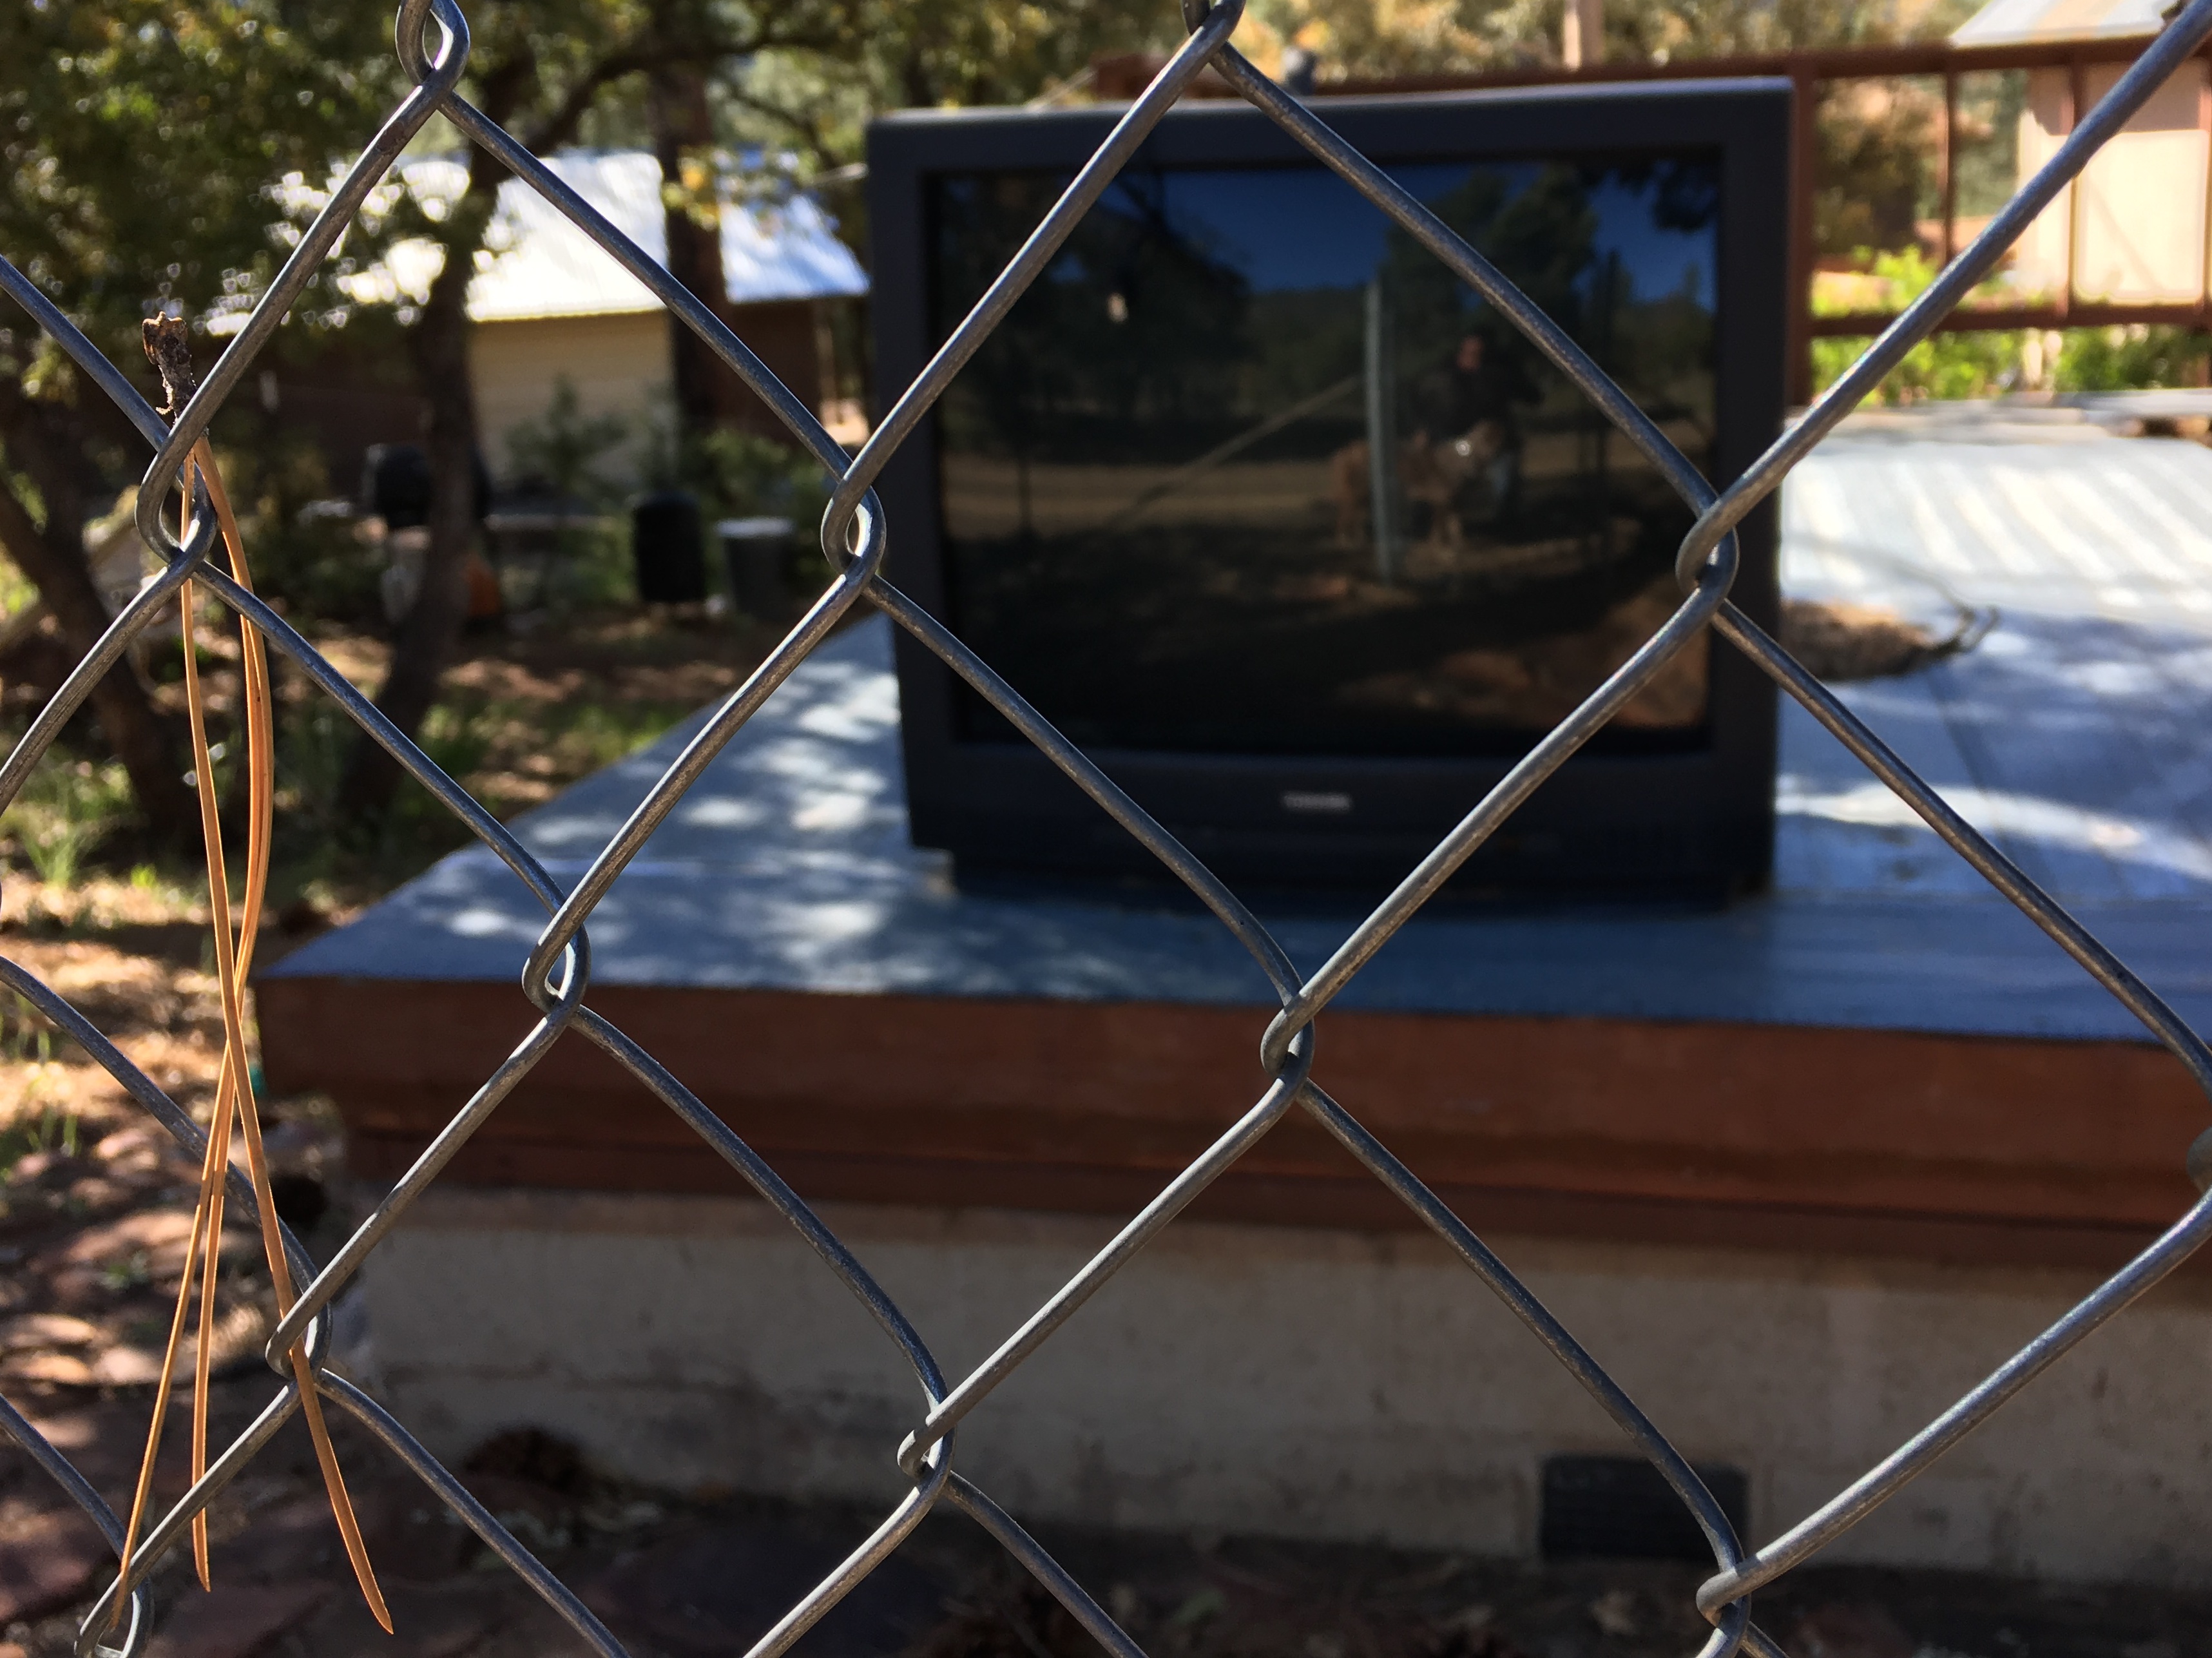
window, roof, vehicle, mast, tent, dome